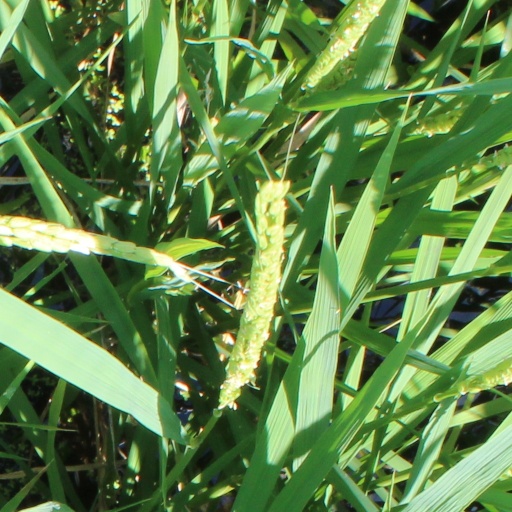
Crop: rice